Swen Nater

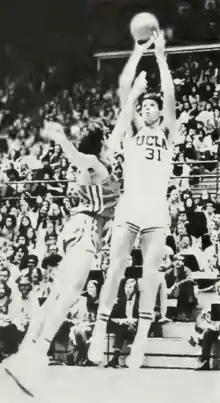
Nater shooting with UCLA in 1972–73

Swen Erick Nater (born January 14, 1950) is a Dutch former professional basketball player. He played primarily in the American Basketball Association (ABA) and National Basketball Association (NBA), and is the only player to have led both the NBA and ABA in rebounding. Nater was a two-time ABA All-Star and was the 1974 ABA Rookie of the Year. He played college basketball for the UCLA Bruins, winning two National Collegiate Athletic Association (NCAA) titles.